The Last Harvest: Paintings of Rabindranath Tagore (book)

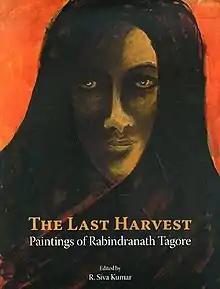

The Last Harvest: Paintings of Rabindranath Tagore is a book on Rabindranath Tagore (1861–1941) and his paintings edited by R. Siva Kumar. In 2011 it was produced in conjunction with the traveling exhibition "".